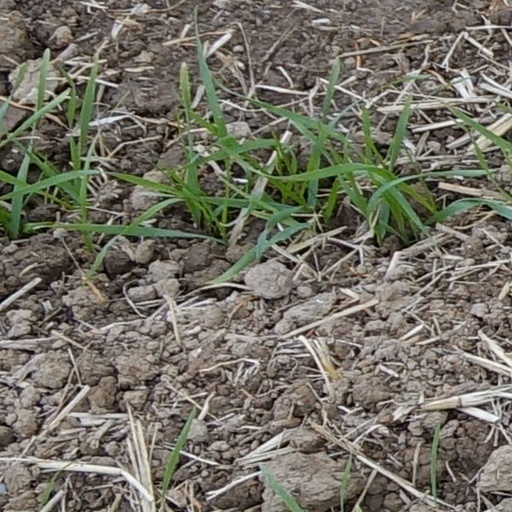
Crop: wheat